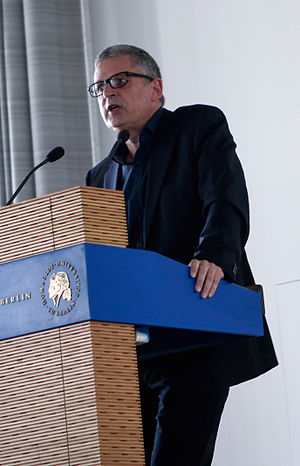
Flemming Rose
Flemming Rose er en dansk forfatter, journalist og nu seniorforsker ved den amerikanske tænketank Cato Institute. Han er tidligere kultur- og udlandsredaktør på Morgenavisen Jyllands-Posten. Han er især kendt som manden, der i september 2005 stod bag avisens tegninger af Muhammed og skrev den ledsagende artikel "Muhammeds ansigt". Rose har gennem de seneste år været en international anerkendt fortaler for ytringsfrihed og har bidraget flittigt til internationale medier, holdt foredrag og deltaget i debatter om ytringsfrihed over det meste af verden.